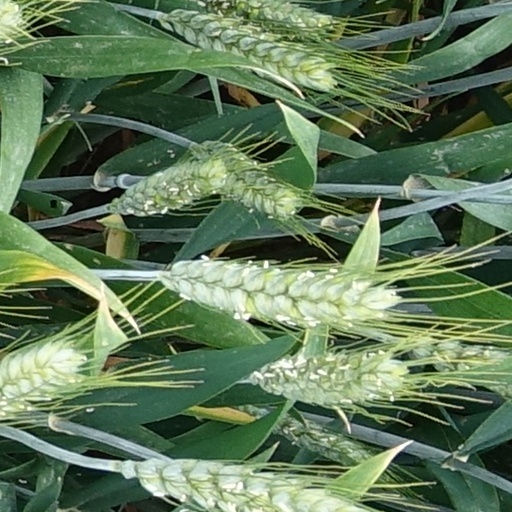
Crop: wheat